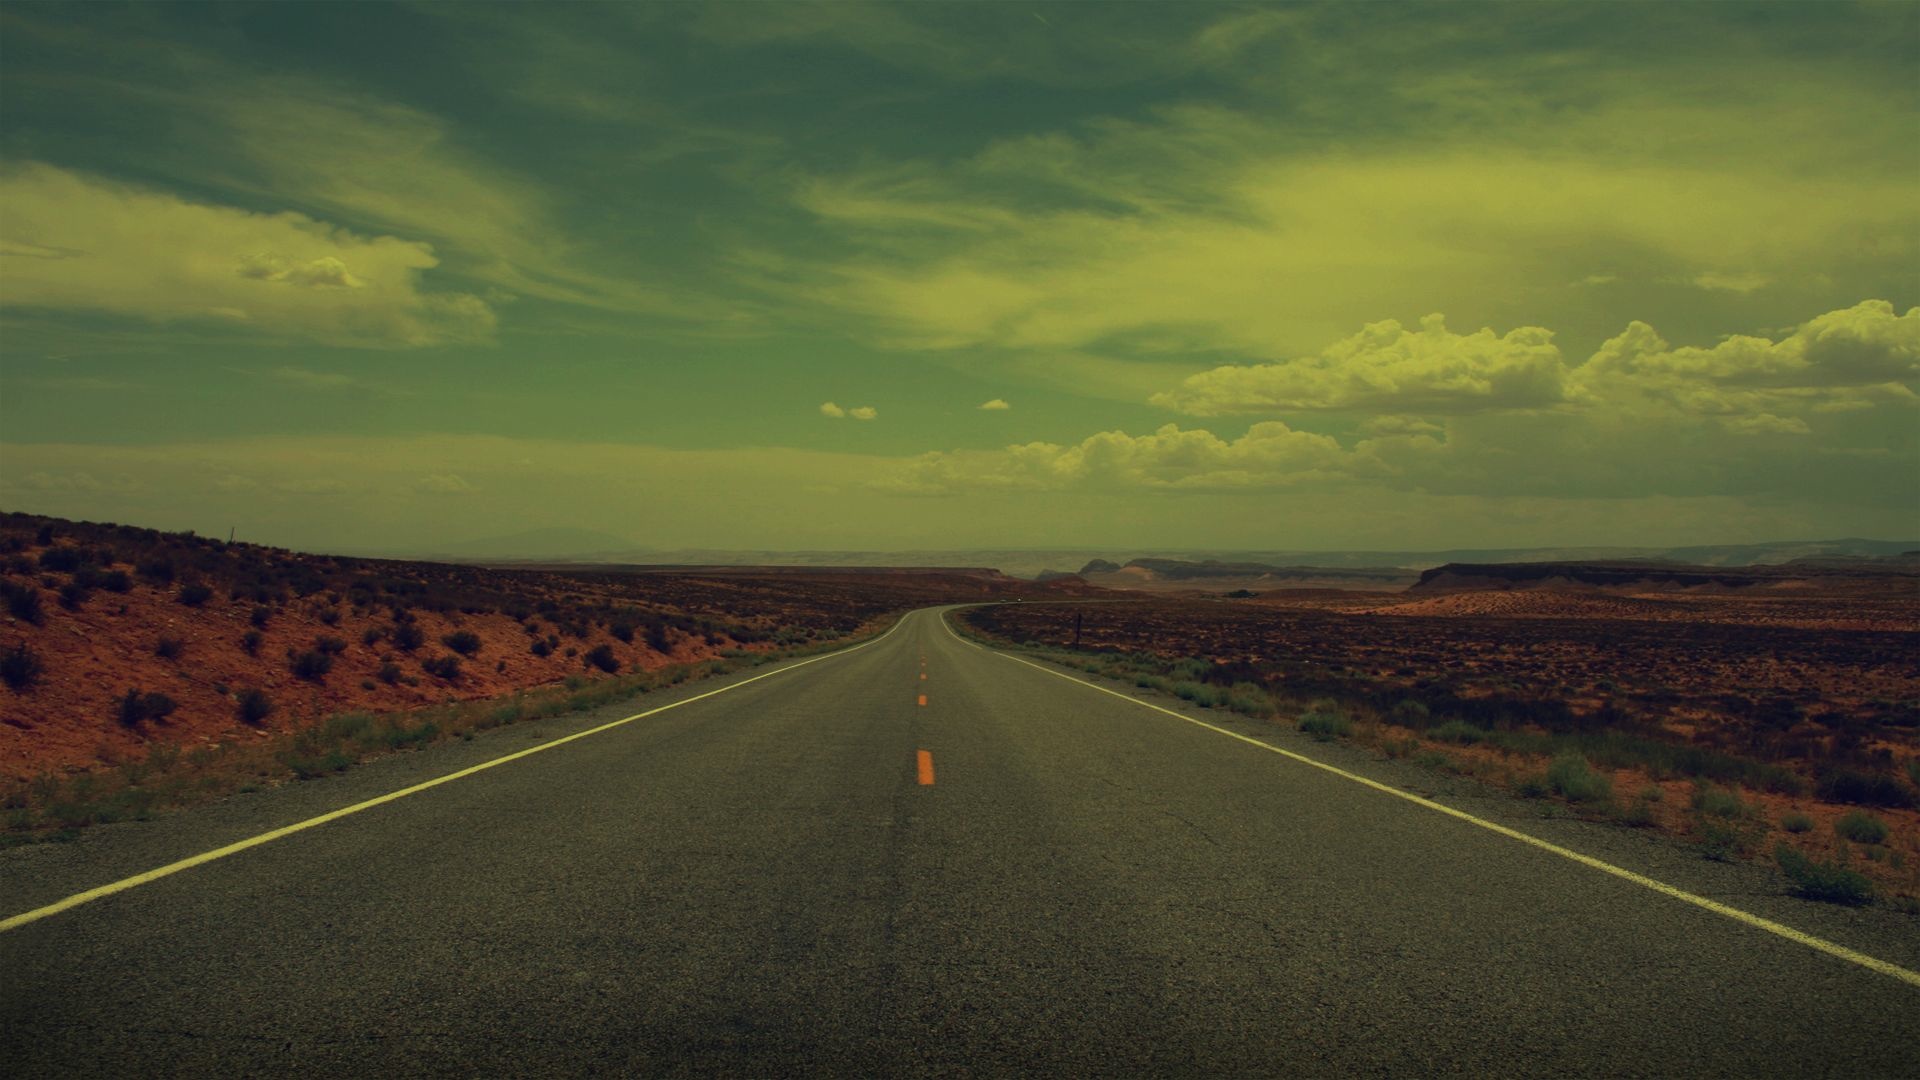
landscape, nature, grass, horizon, cloud, sky, sunrise, sunset, road, field, prairie, sunlight, morning, hill, highway, dawn, dusk, evening, plain, road trip, grassland, infrastructure, rural area, atmospheric phenomenon